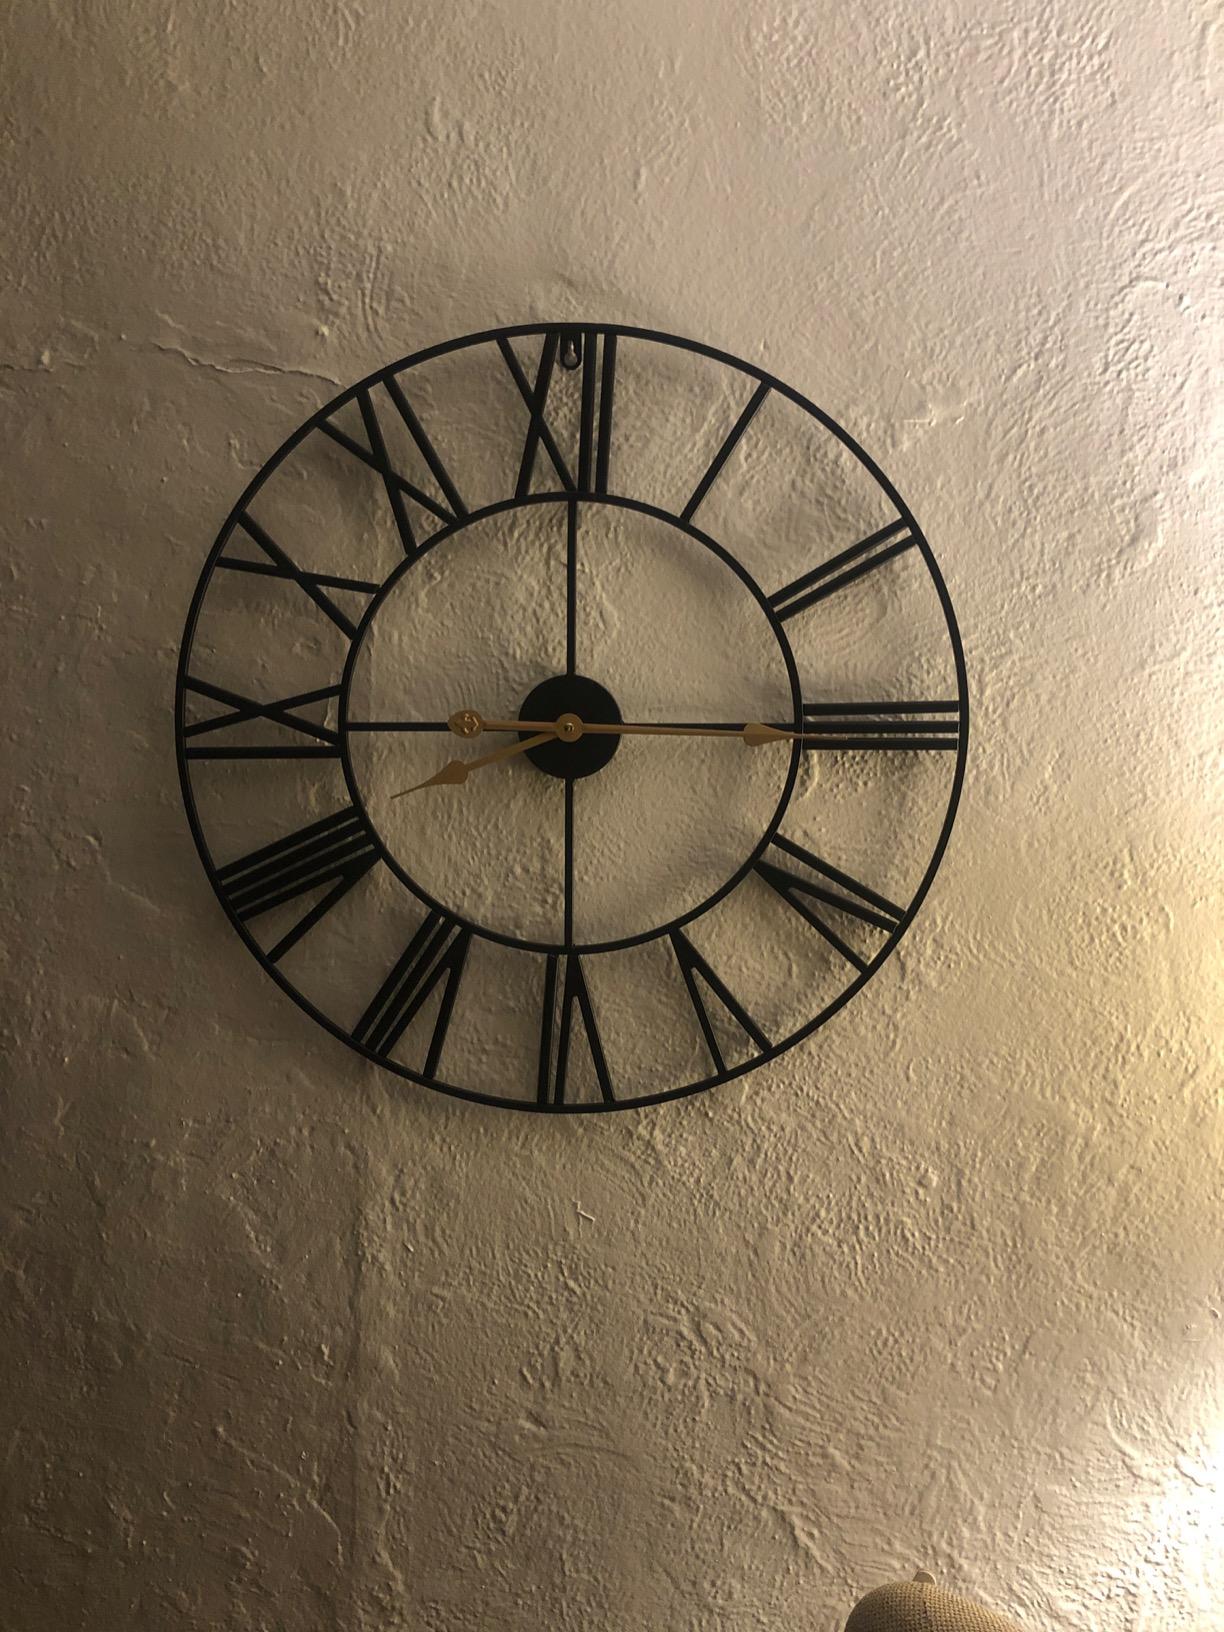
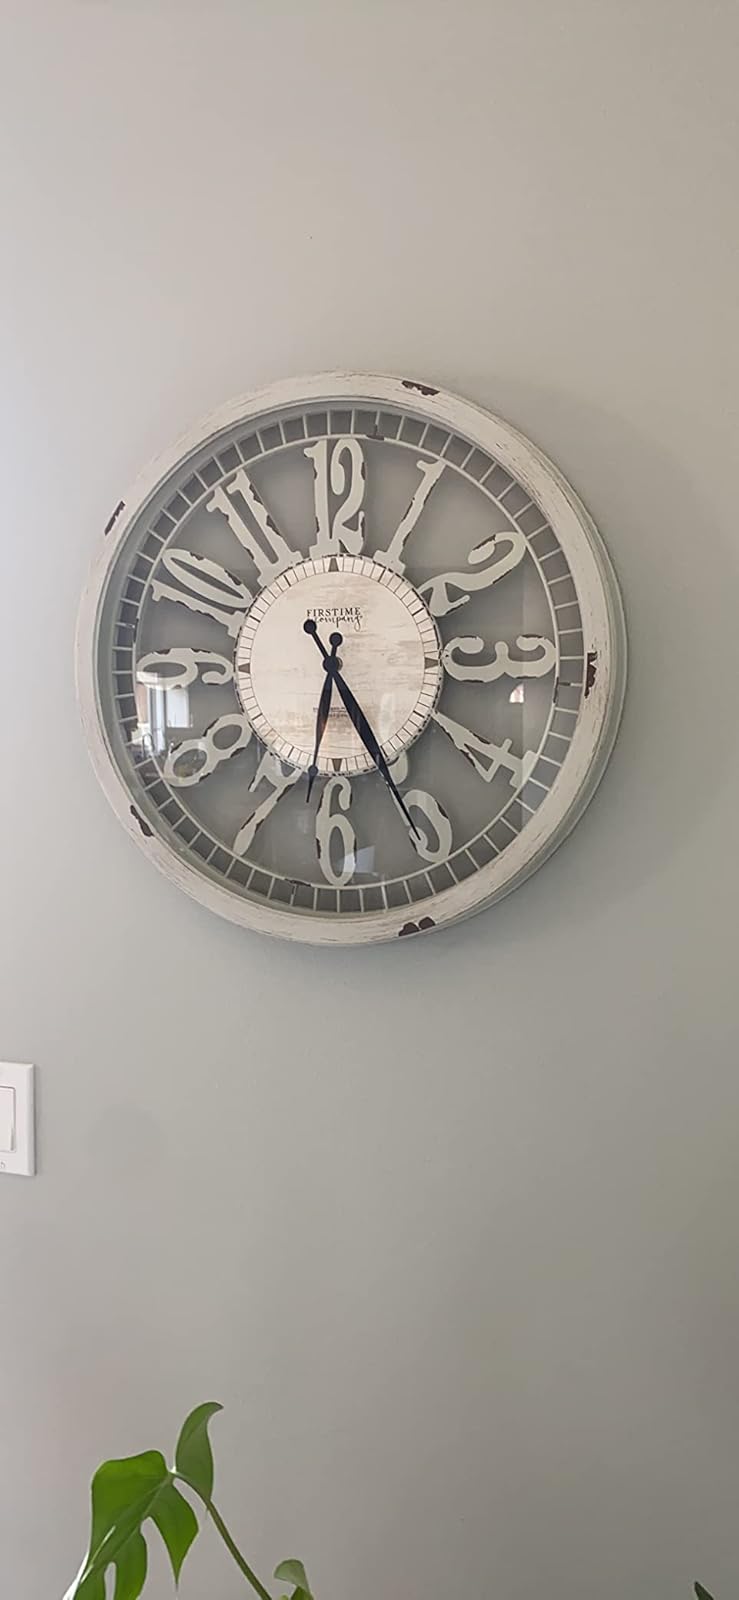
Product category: clock
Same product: no